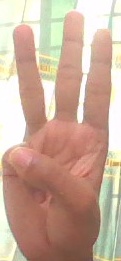
ASL sign: 6